The Last Stagecoach West

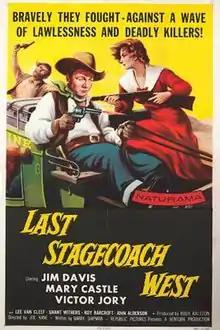
Theatrical film poster

The Last Stagecoach West is a 1957 American Western film directed by Joseph Kane and starring Jim Davis, Mary Castle, Victor Jory and Lee Van Cleef. The film's art direction was by Ralph Oberg.